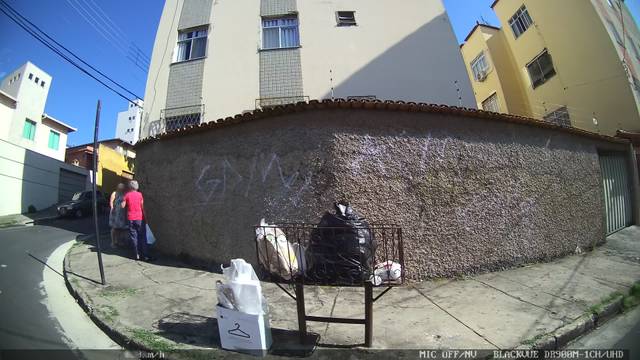
Region: Brazil
Coordinates: -19.936, -44.048